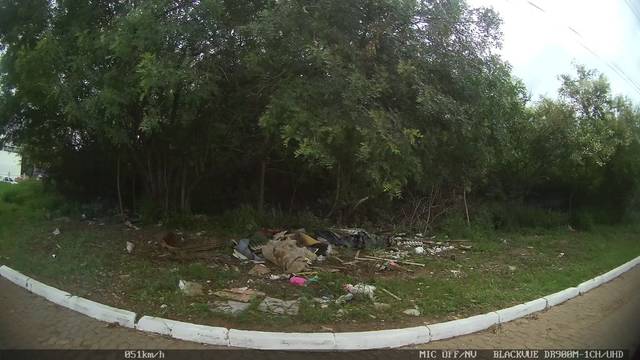
Region: Brazil
Coordinates: -30.035, -51.072